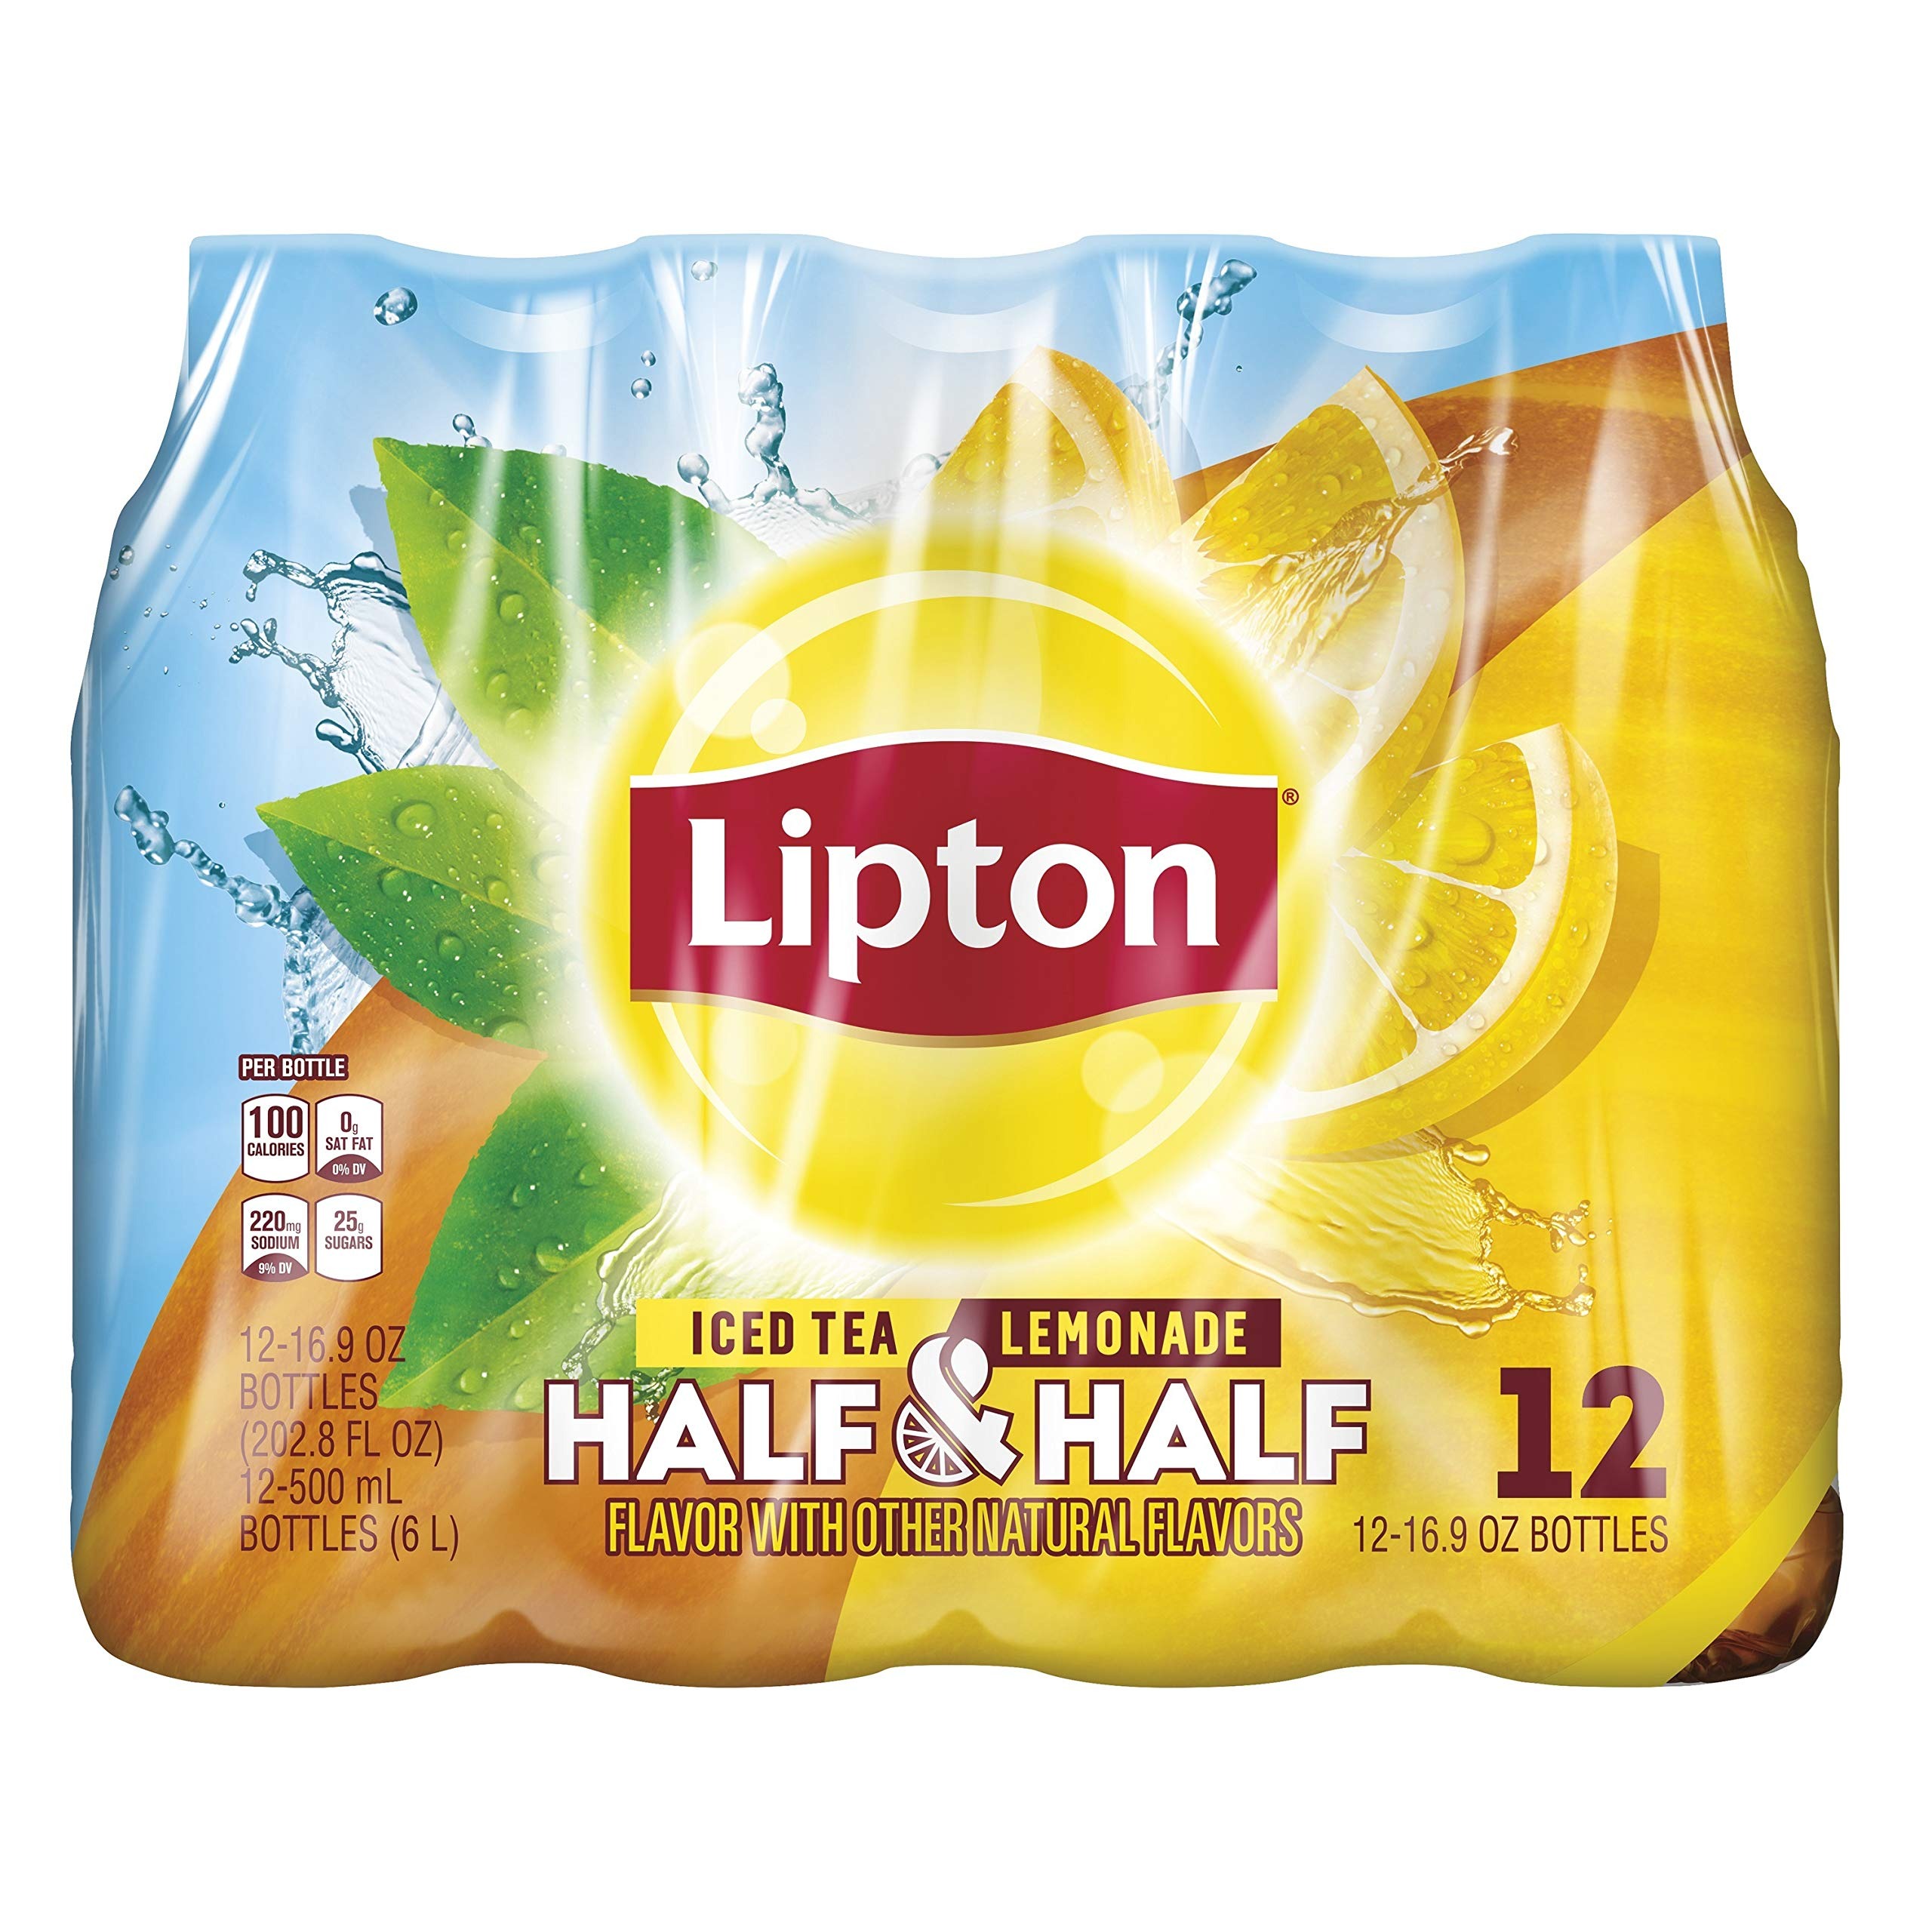
Item Name: Lipton Iced Tea, Half Tea and Lemonade, 16.9 Ounce (Pack of 12)
Bullet Point 1: 100 calories per bottle
Bullet Point 2: Be more tea
Bullet Point 3: Pack of twelve bottles, 16.9 ounces per bottle
Value: 12.0
Unit: count

Price: 7.99